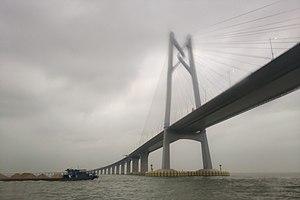
La liste des ponts les plus longs au monde recense les viaducs ou complexes de viaducs ou de ponts de longueur totale supérieure ou égale à 3 kilomètres et classés par ordre décroissant de longueur d'une part et les ouvrages de transports guidés d'autre part. Pour une liste de ponts classés selon leur portée, voir la liste des ponts suspendus et celle des ponts à haubans.